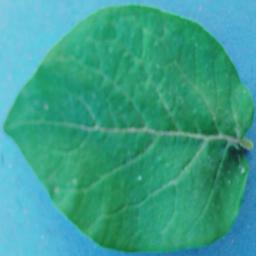
Label: Potato___Healthy